2023 World Snooker Championship

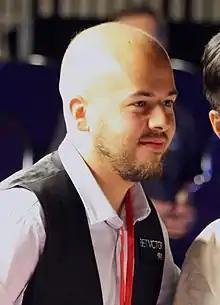
In the semi-finals, Luca Brecel (pictured in 2022) became the first player to win a match at the Crucible from a nine-frame deficit. He went on to win the championship—the sport's first world champion from mainland Europe.

Facing Brecel in the first semi-final, Si made consecutive breaks of 125, 102, and 97 and won the eighth frame on the black to lead 5–3 after the first session. He made a century and five half-centuries in the second session as he took an 11–5 lead. Brecel, who made just one half-century in the session, flipped the cue ball off the table with his cue while conceding the opening frame and was told to calm down by referee Rob Spencer. Si began the third session with consecutive breaks of 90, 132, and 97 as he took a nine-frame lead at 14–5. However, Brecel responded with breaks including 108, 60, and 66 as he took the next four frames. Brecel clinched the final frame of the session after Si missed the green, reducing Si's lead to 14–10 overnight. The crowd gave the players a standing ovation after the session, which Rob Calladine in "The Guardian" described as "one of the most exciting" ever seen at the Crucible. In the final session, Brecel won the first six frames, for a total of 11 consecutive frames in the match, to lead 16–14. Even though Si won the 31st frame with a 90 break, Brecel clinched a 17–15 victory, becoming the first player to win a match at the Crucible after trailing by nine frames. The previous record for a comeback win at the Crucible had been set in the 1985 final, when Dennis Taylor recovered from eight frames behind to defeat Steve Davis. Brecel, whose girlfriend Laura Vanoverberghe was issued an expedited passport so she could travel from Belgium for the final session, stated that he was "shaking so much" in the final frame, adding that "to win means so much in such a tough game and in such a big tournament". Si, who advanced from 80th to 36th in the world rankings after his performance in the tournament, said of the final session that "I really wanted to win and I felt really nervous and couldn't really get going."